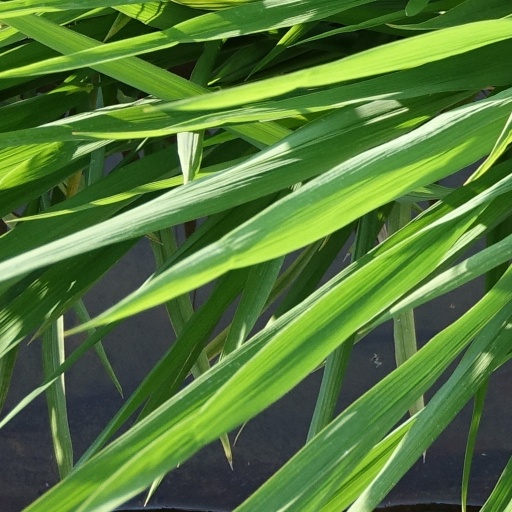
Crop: rice